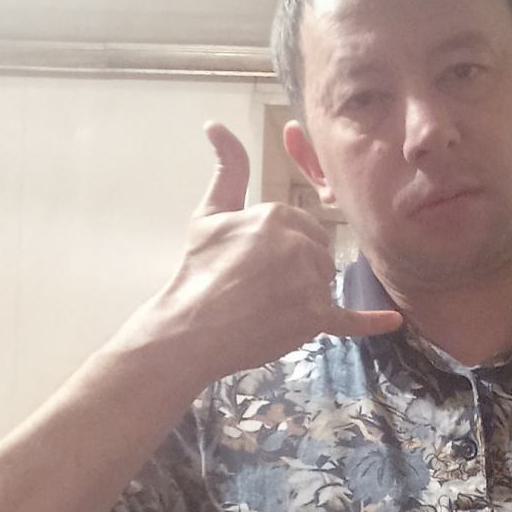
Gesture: call